Boisbriand

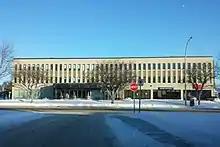
Boisbriand city hall

Boisbriand is home to the Blainville-Boisbriand Armada of the Quebec Maritimes Junior Hockey League. The Armada play their home games at Centre d'Excellence Sports Rousseau.